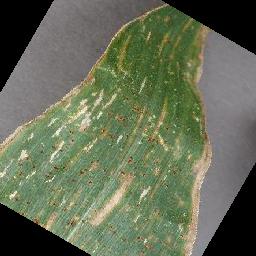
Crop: corn
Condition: (maize)_cercospora_spot_gray_spot